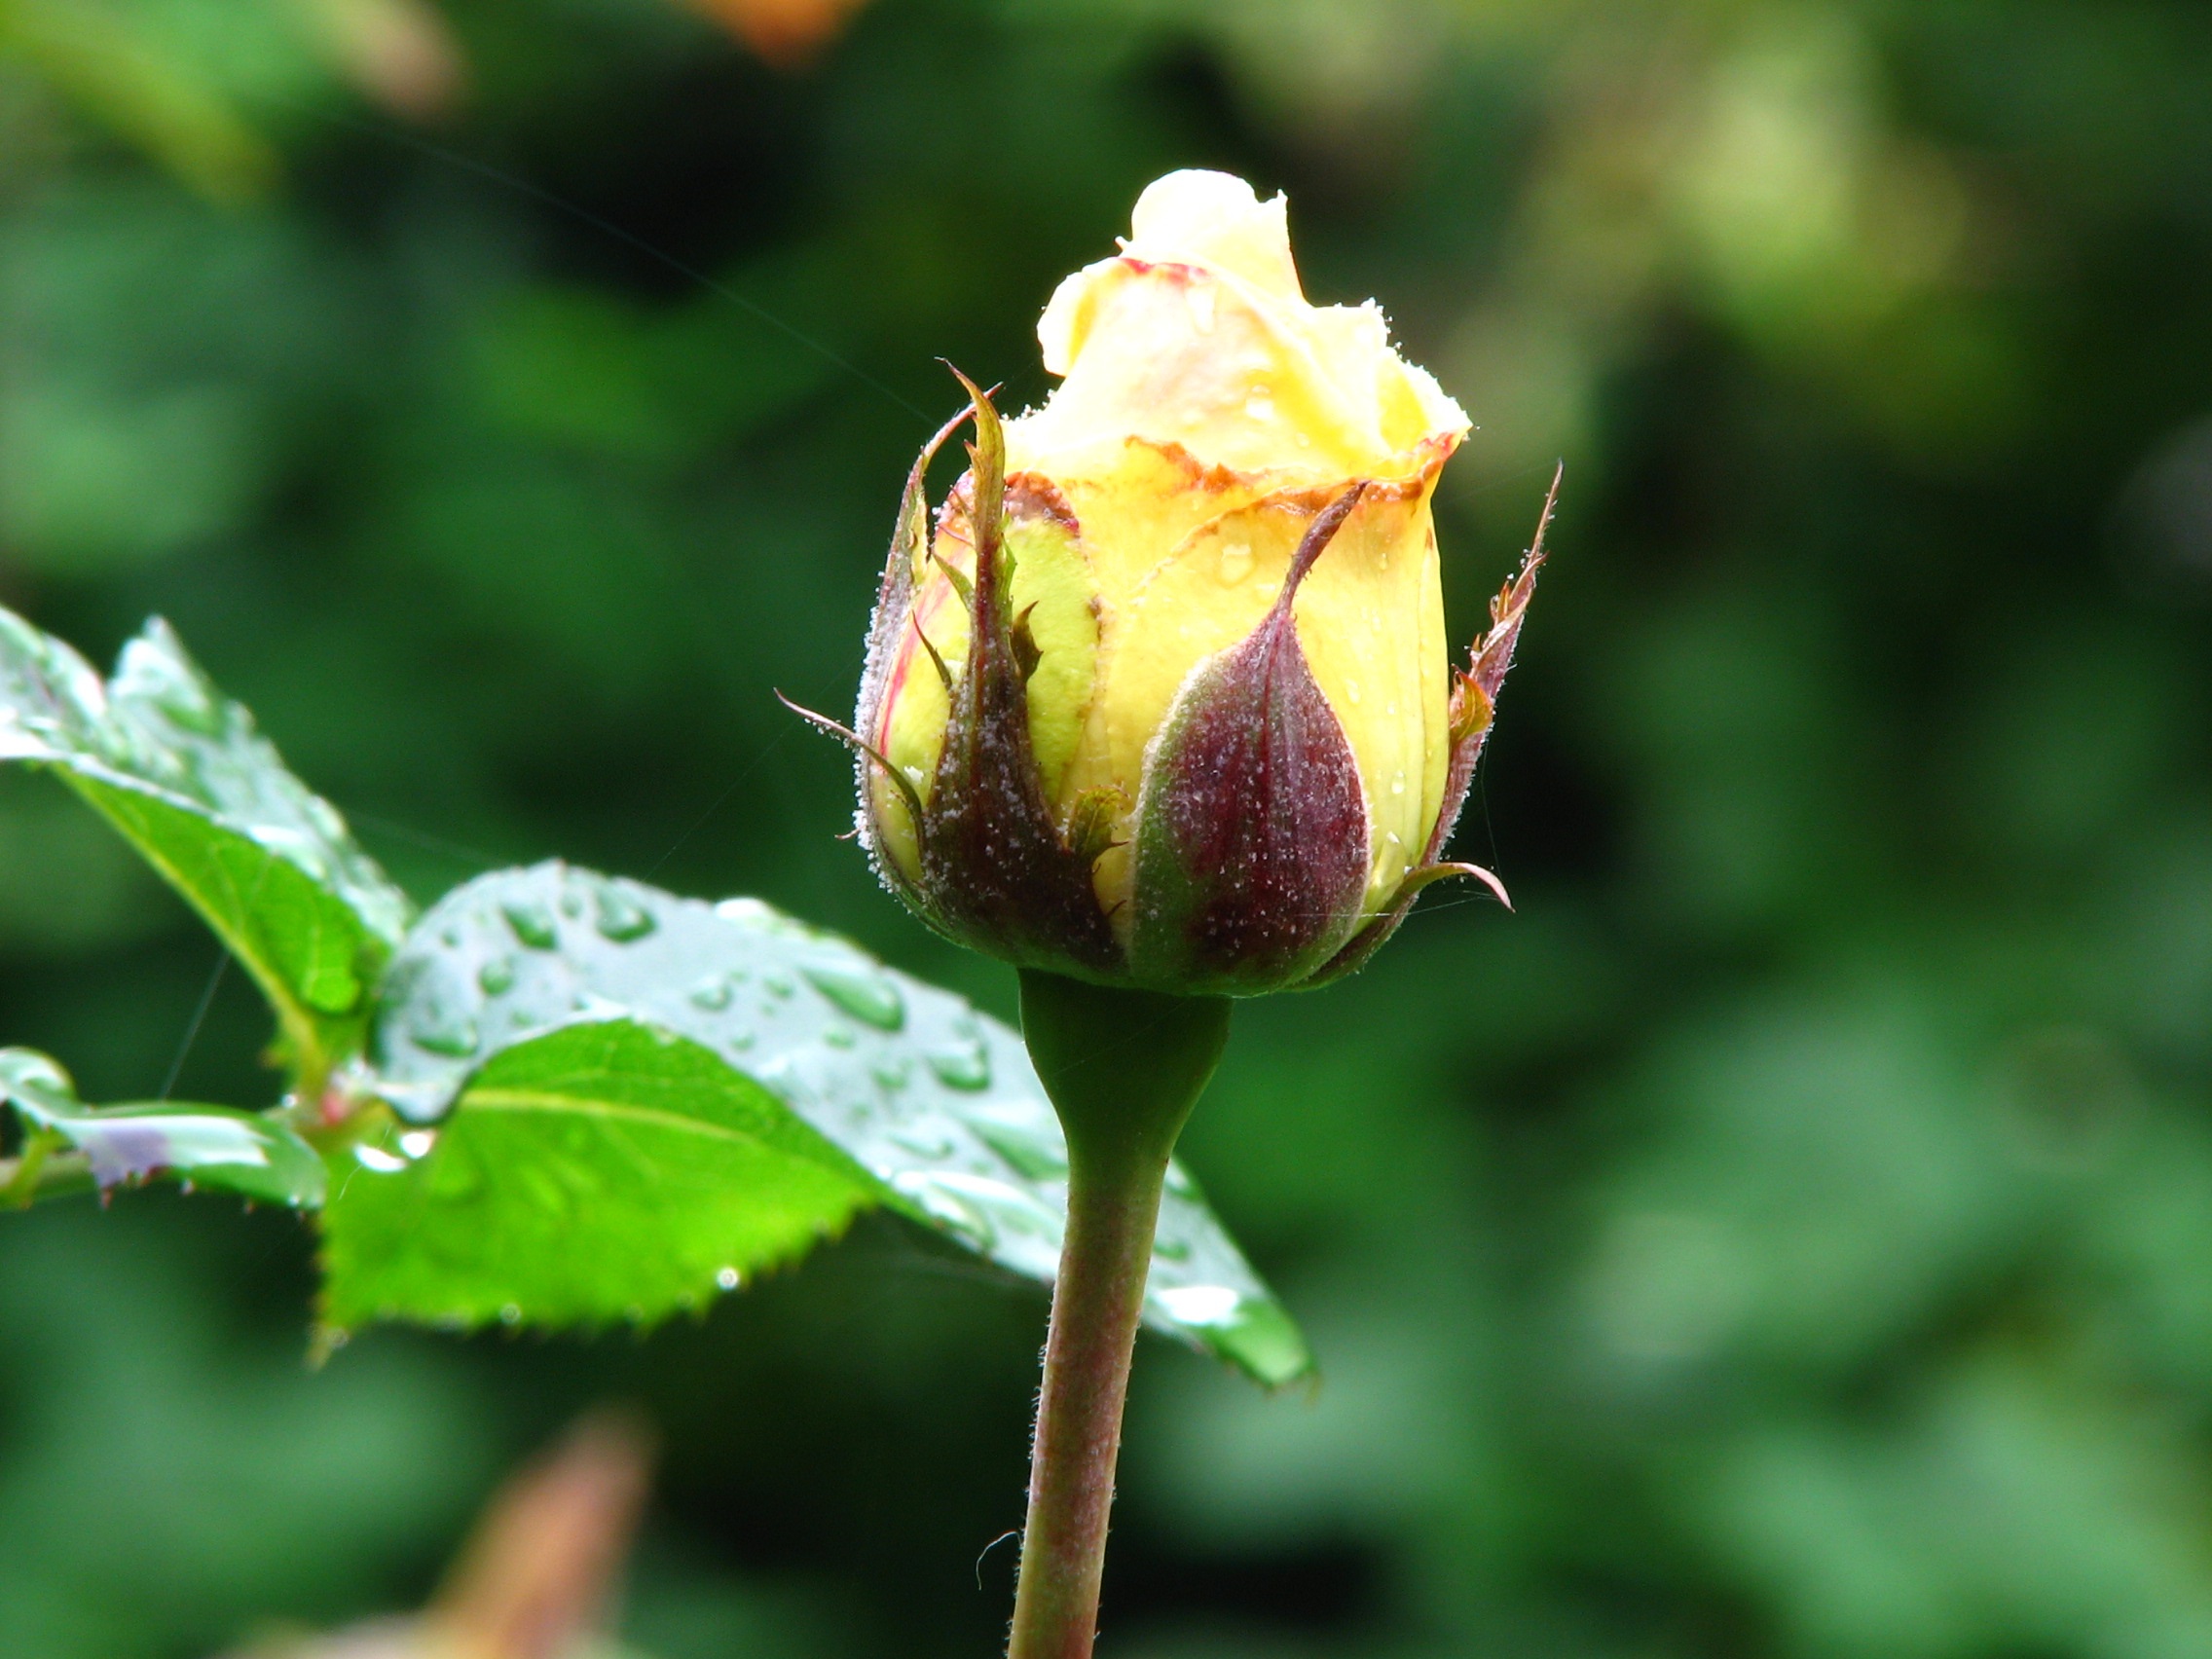
nature, blossom, plant, rain, leaf, flower, petal, bloom, wet, rose, green, produce, macro, romantic, botany, yellow, close, flora, wildflower, close up, bud, drop of water, macro photography, beaded, flowering plant, garden roses, rose family, plant stem, land plant, orient express pullman